Familien de Cats

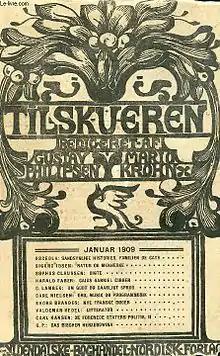
First published in the January 1909 edition of "Tilskueren"

"Familien de Cats" (The de Cats Family) was the third short story written by the Danish writer Karen Blixen under the pen name Osceola, a famous early 19th-century Native American leader. Published in the literary journal "Tilskueren" in January 1909, it followed "Eneboerne" (The Hermits) and "Pløjeren" (The Ploughman), both published in 1907. It tells the story of a law-abiding family which in each generation has a black sheep who turns out to be its secret blessing. Although Blixen, then Karen Dinesen, wrote hundreds of pages of poems, essays and stories in her youth, it was only when she was 22 that she began to publish some of her short stories in literary journals as Osceola which had also been the name of her father's dog. Like her other early short stories, at the time it failed to attract attention.